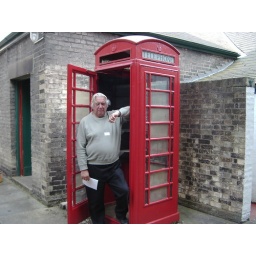
Here's my dad standing in the phone box he painted. 8th April 2007, at the Cambridge Museum of Technology